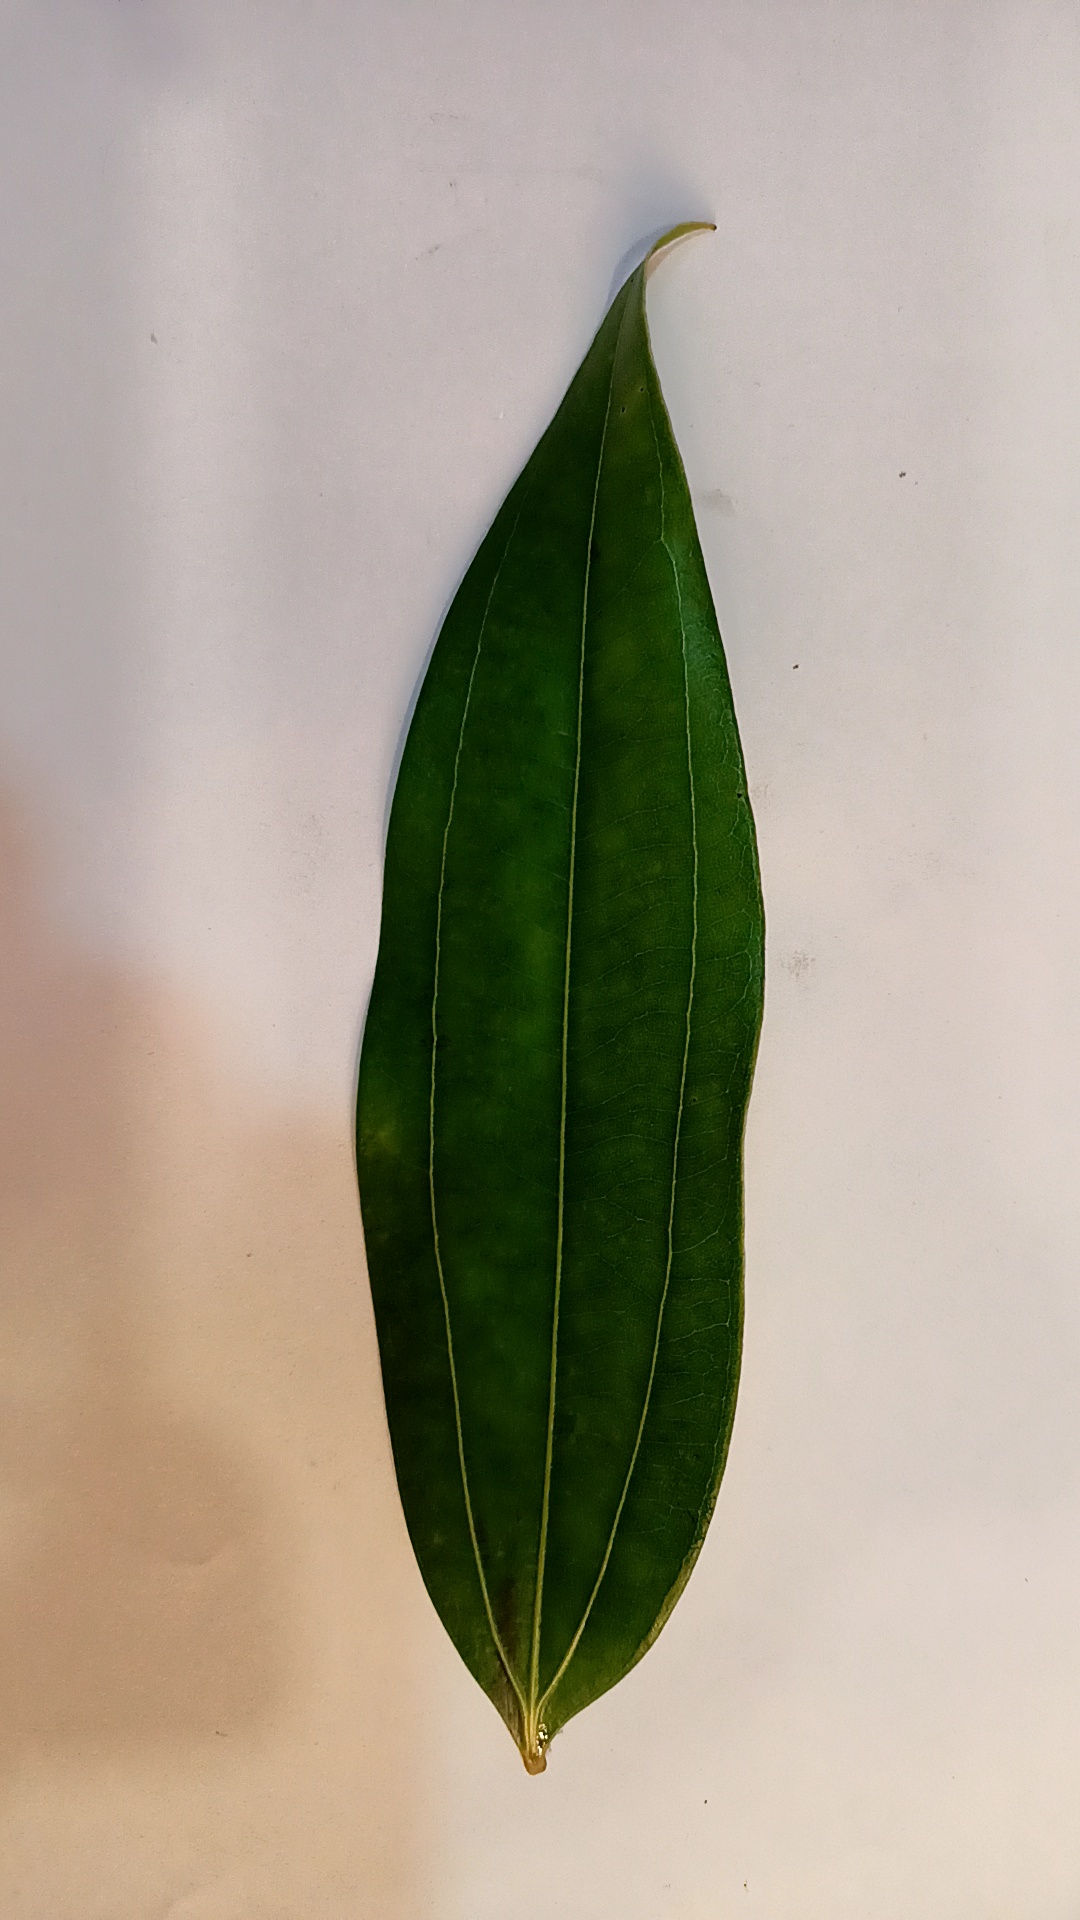
Label: Healthy